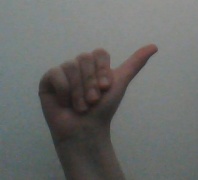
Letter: dhad